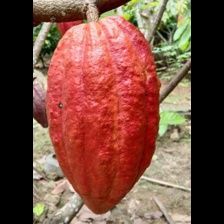
Label: sana